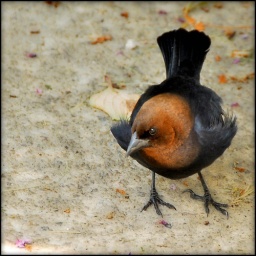
I found the female bird this guy was menacing yesterday face down in the birdbath this morning.